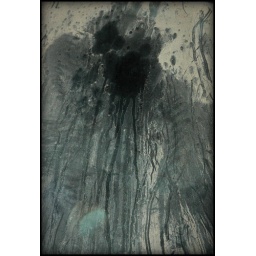
This was created by water dripping through an old leaky roof onto a dusty pane of glass.